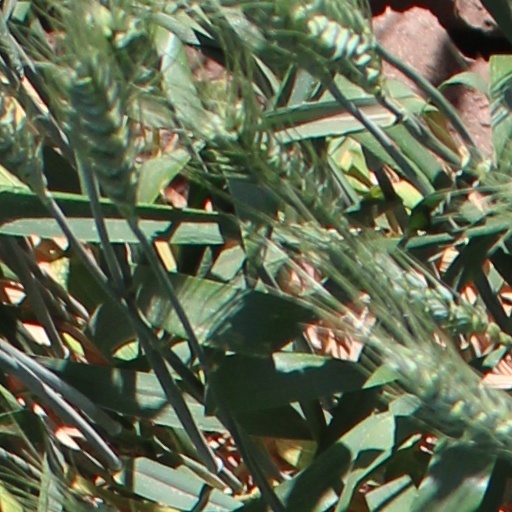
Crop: wheat